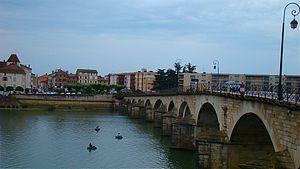
Le pont Saint-Laurent.
Le pont Saint-Laurent est un pont reliant la commune de Saint-Laurent-sur-Saône dans le département de l'Ain et la commune de Mâcon dans le département de Saône-et-Loire.